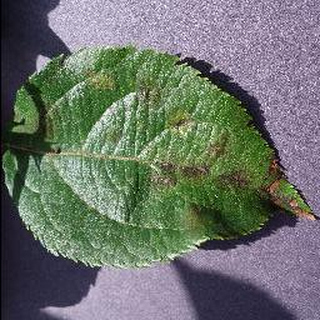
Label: apple_apple_scab